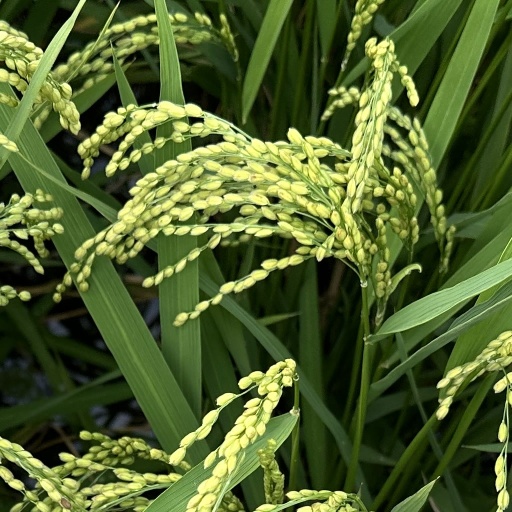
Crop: rice